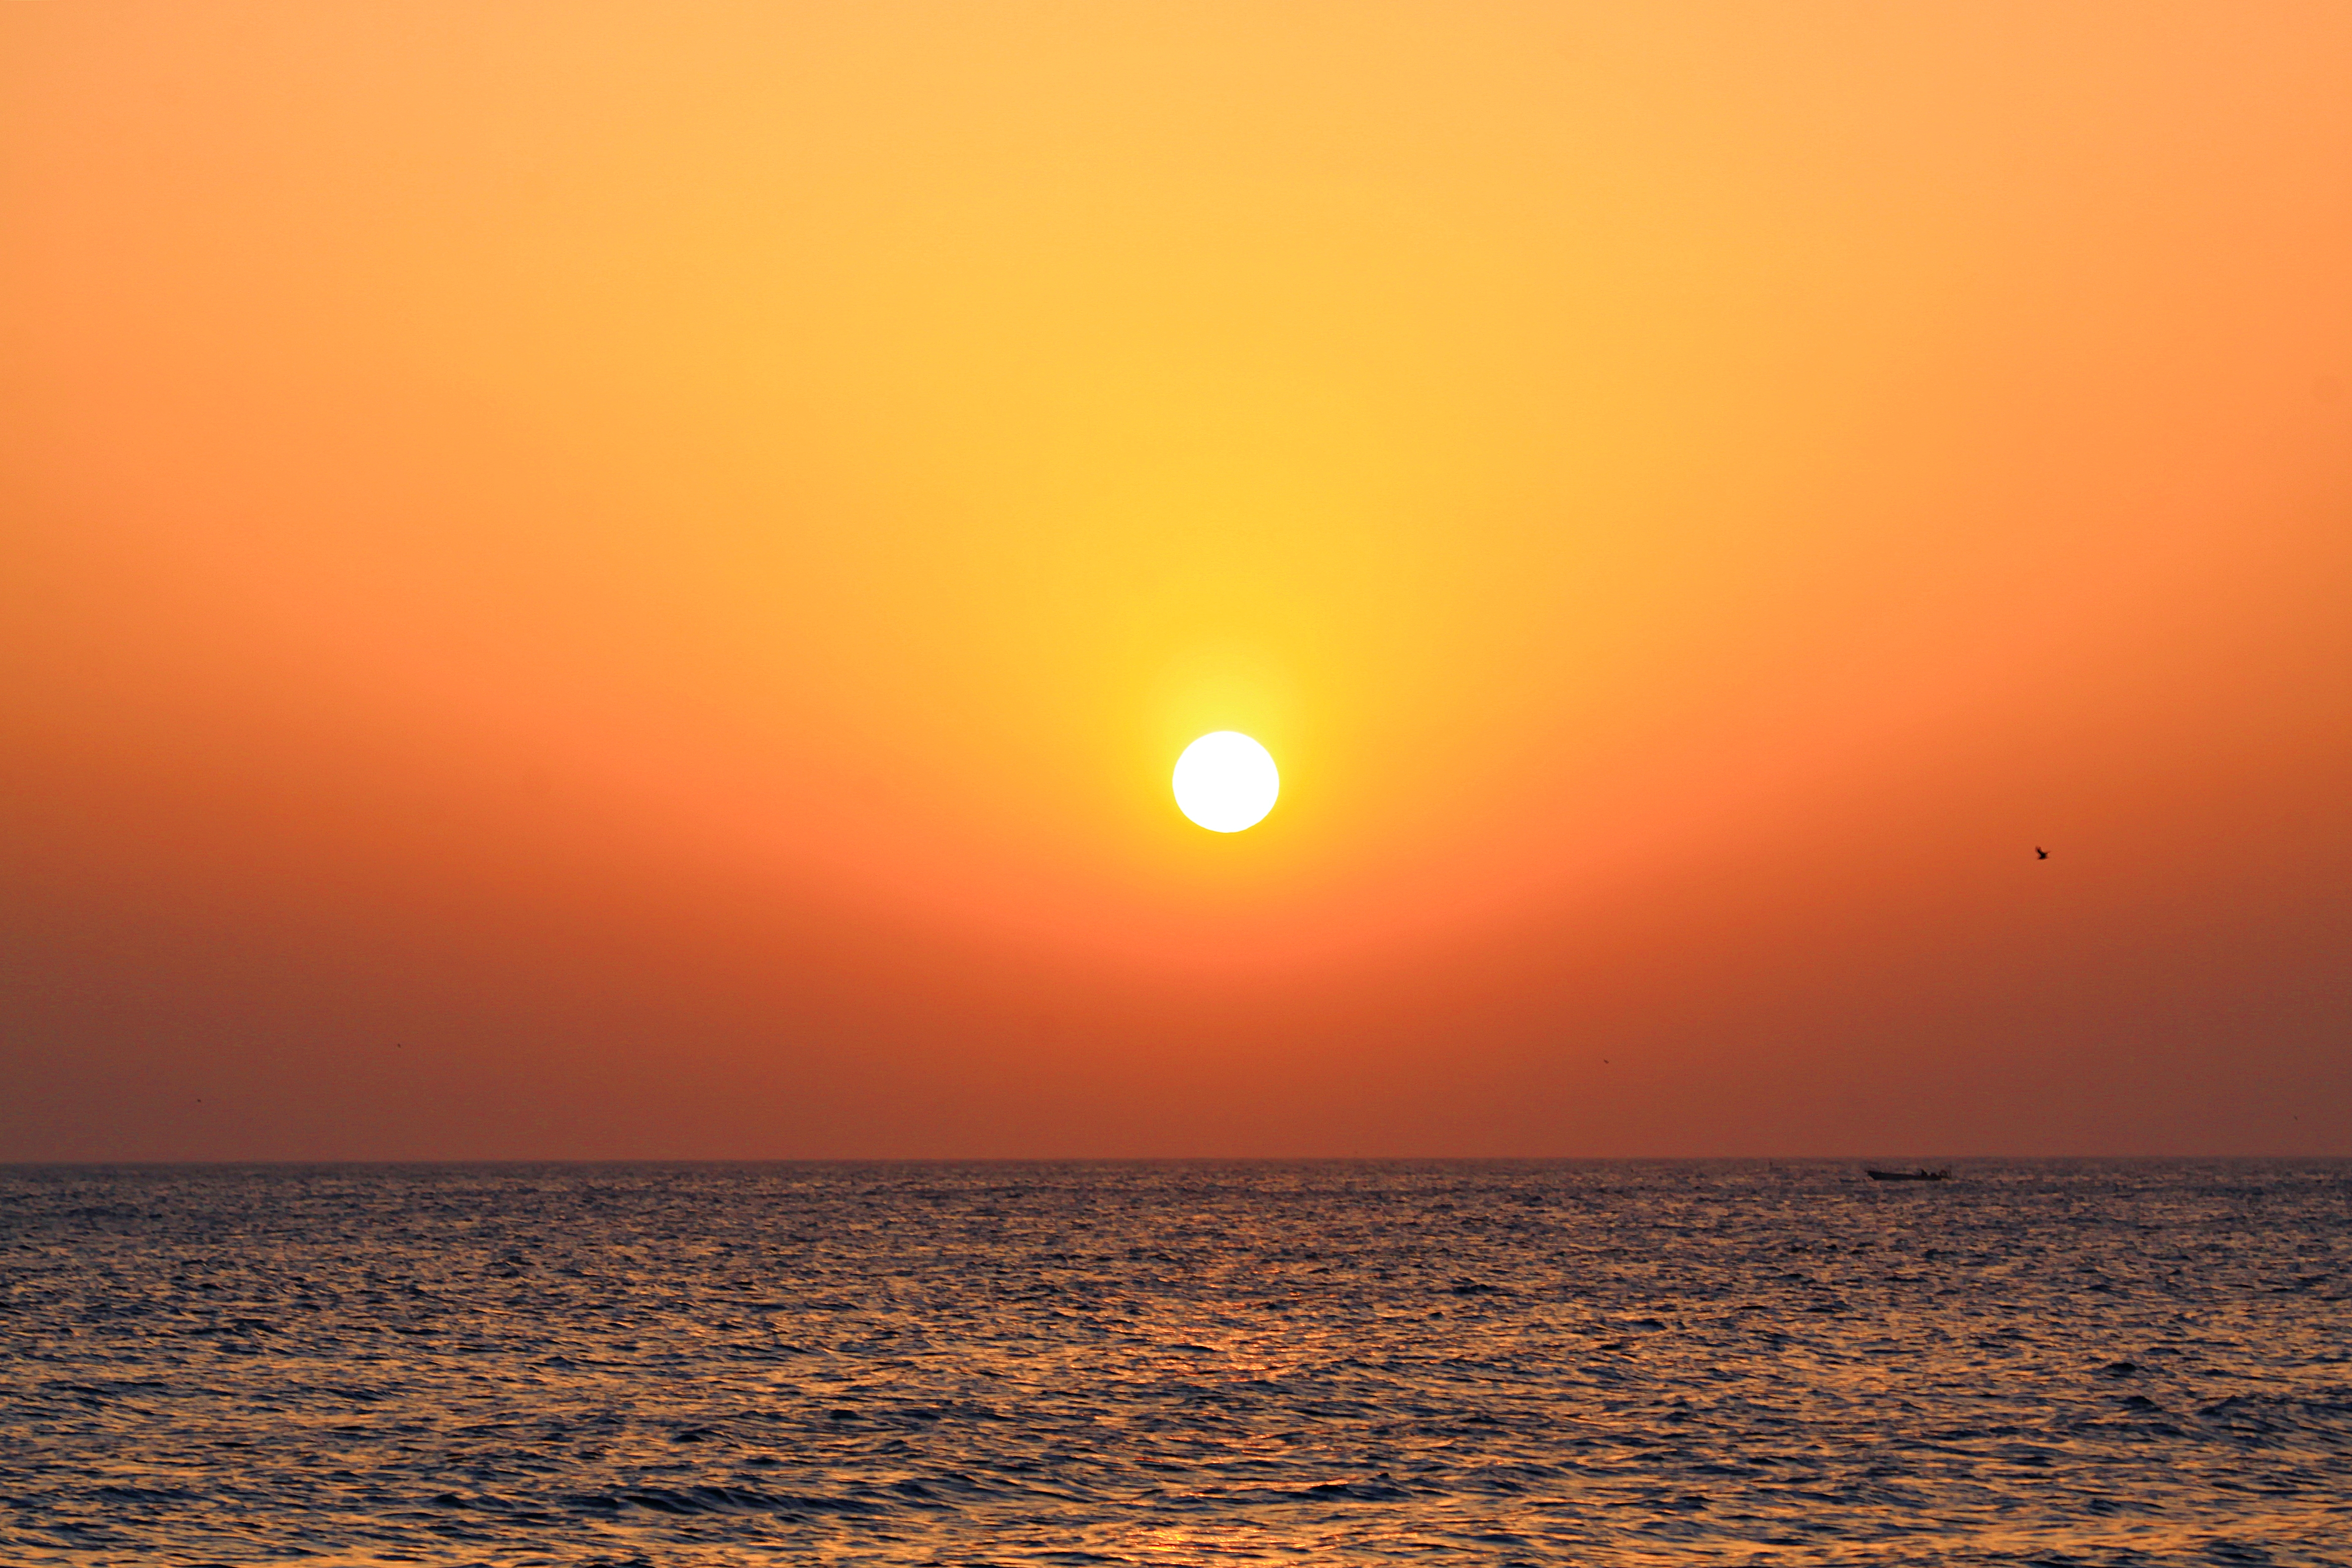
korea, ocean, sea, sunrise, east sea, sky, horizon, sunset, sun, afterglow, orange, calm, evening, morning, yellow, sunlight, water, cloud, red sky at morning, sound, dusk, astronomical object, dawn, vacation, wave, coast, beach